Harrow Green

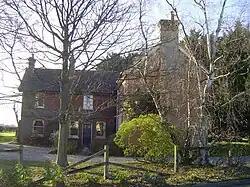
The former Harrow Inn, Harrow Green

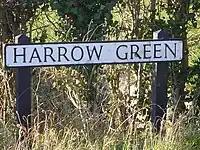
The street sign for Harrow Green

""It is evident, from the tattered condition of her dress and the state of the ground near the pond where the body was discovered, that a fearful struggle must have ensued between the unhappy victim and her murderer. It is conjectured that a refusal to comply with some improper overtures on his part led to a struggle, and that in a moment of revenge he forced her into the pond, where, from the shallowness of the water and the position she was found, it is apparent that she must have been held down with considerable violence in order to destroy her life. The pond is in a very lonely situation, and the banks is thickly studded with bushes.""